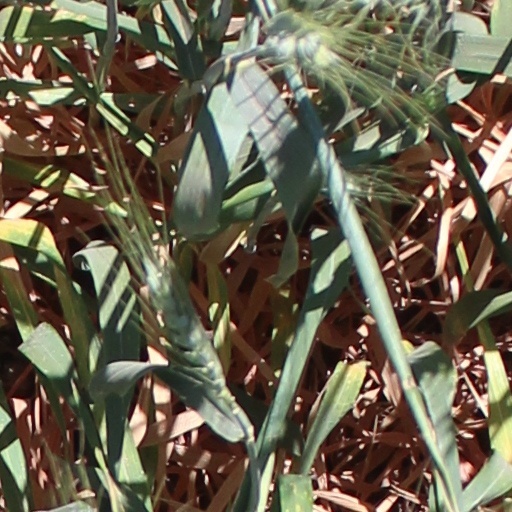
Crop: wheat